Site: brandenburg
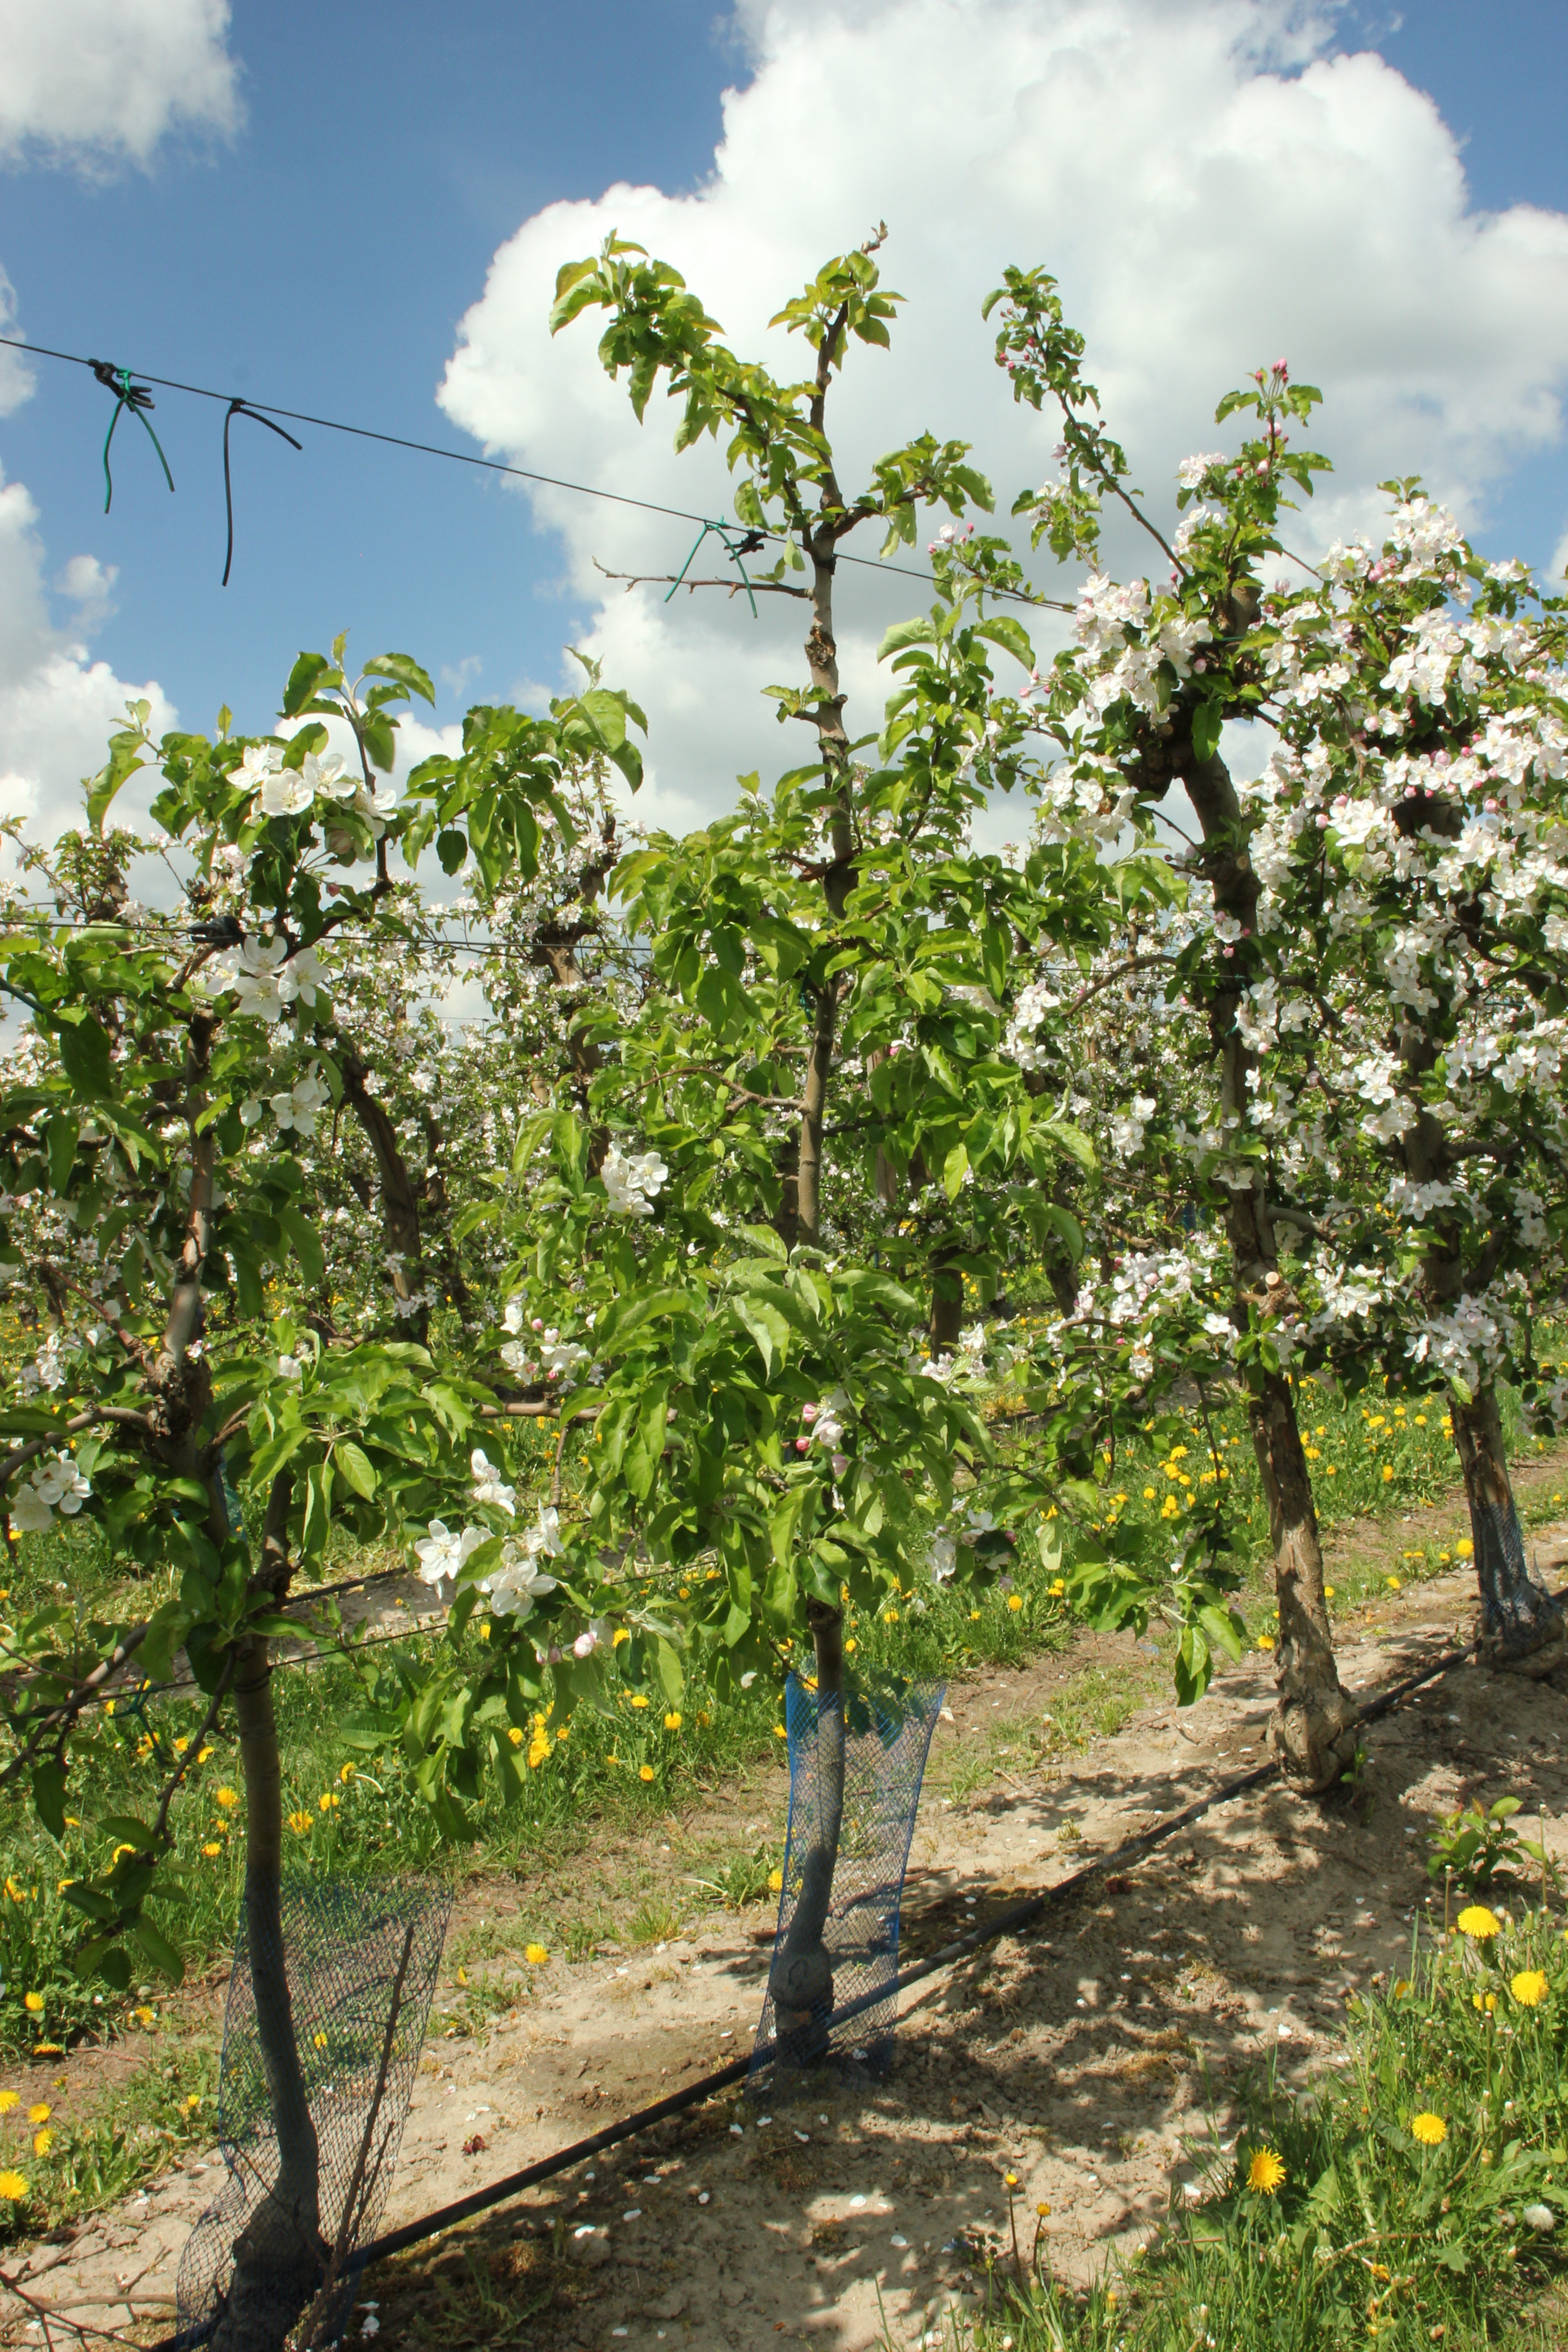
Growth stage (BBCH 65): Flowering